List of theatres and concert halls in Barcelona

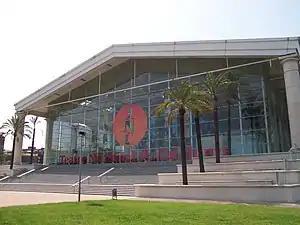
The postmodernist building of Teatre Nacional de Catalunya (TNC), designed by Ricardo Bofill.

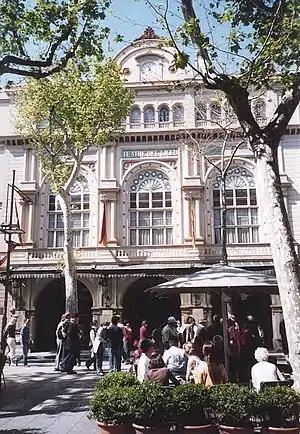
Gran Teatre del Liceu, the biggest opera house in Europe.

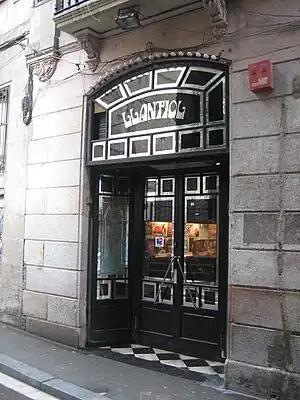
The small Cafè-Teatre Llantiol, with its modernista (Art Nouveau) design, in Barcelona's Raval.

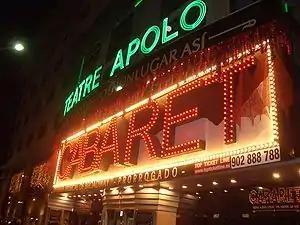
Teatre Apolo is a relic of the city's former cabaret district, Avinguda del Paral·lel.

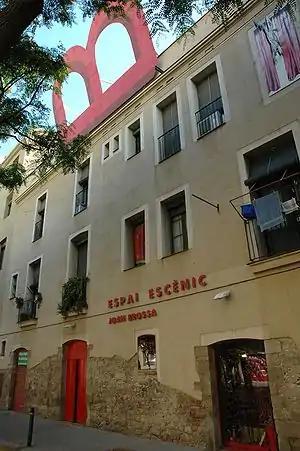
Brossa Espai Escènic, a small venue in El Born with more experimental plays, named after Joan Brossa.

This is a list of theatres and concert halls in Barcelona, Catalonia, Spain, and its surrounding metropolitan area.